Swarthmore College

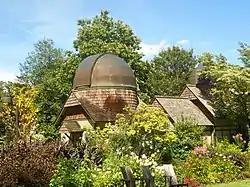

Swarthmore's Oxbridge tutorial-inspired Honors Program, introduced in 1922, allows students to take double-credit seminars from their third year, and they often write honors theses. Seminars are usually composed of four to eight students. Students in seminars will usually write at least three 10-page papers per seminar, and often one of these papers is expanded into a 20–30-page paper by the end of the seminar. At the end of their final year, Honors students take oral and written examinations conducted by outside experts in their field. Usually one student in each discipline is awarded "Highest Honors"; others are either awarded "High Honors" or "Honors"; rarely, a student is denied Honors altogether by the outside examiner. Each department usually has a grade threshold for admission to the Honors program.